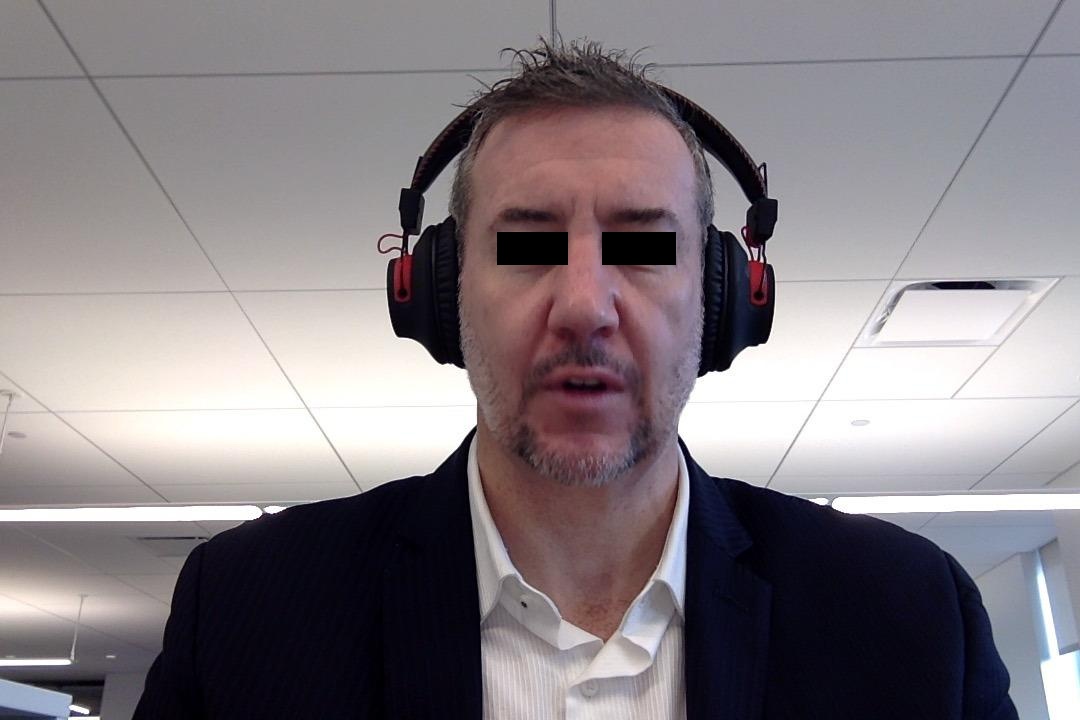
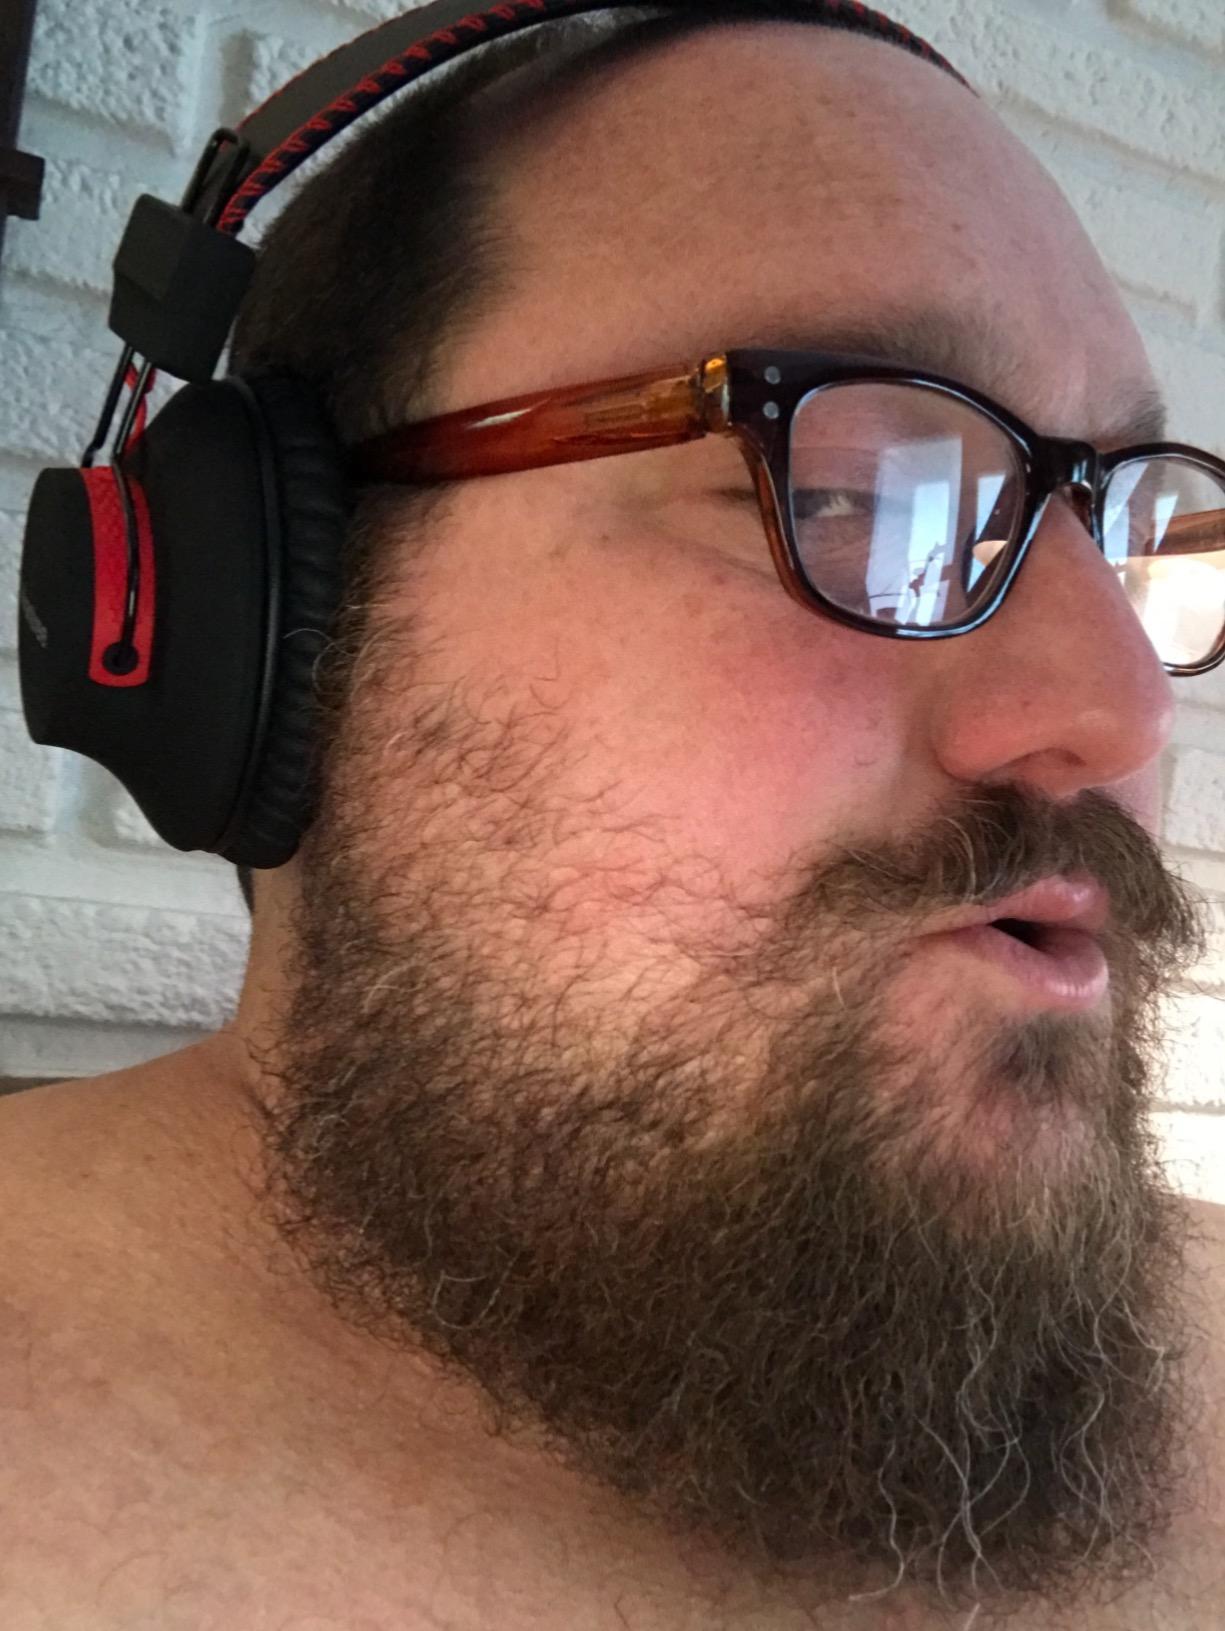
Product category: headphones
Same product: yes